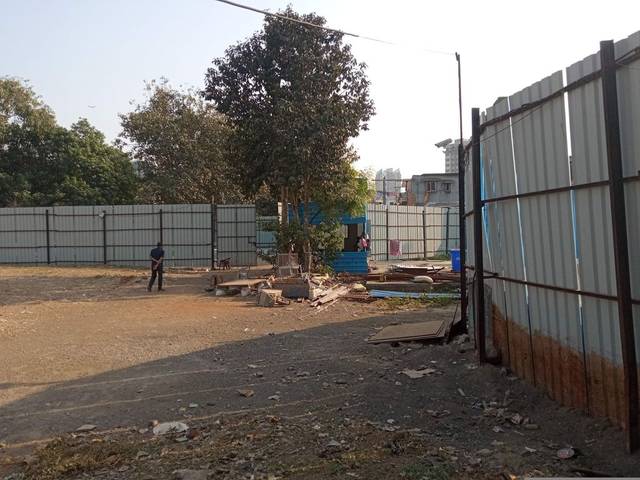
Region: India
Coordinates: 19.064, 72.843